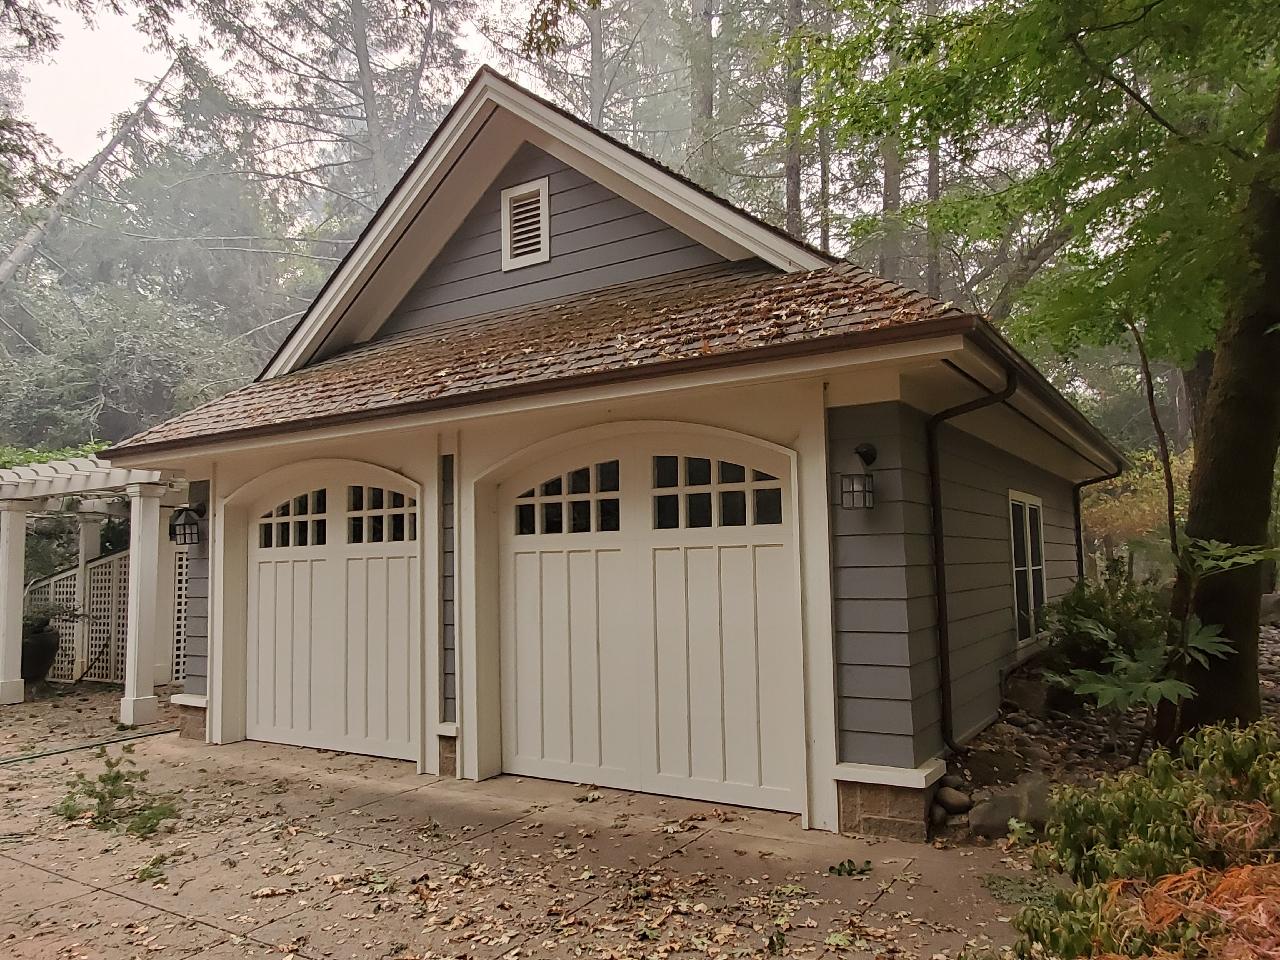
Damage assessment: no_damage